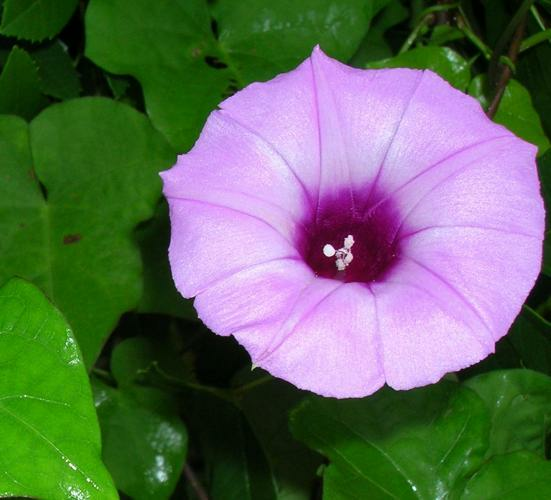
Flower: morning glory